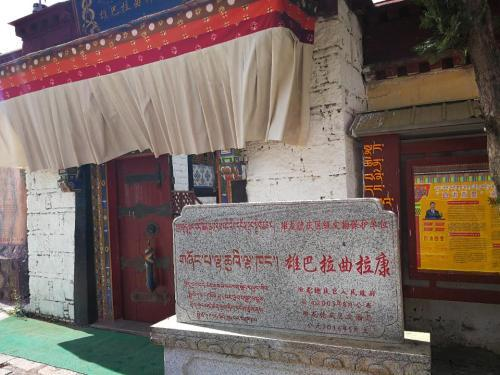
地标名称：拉萨雄巴拉曲神水寺
所在城市：拉萨市·堆龙德庆区